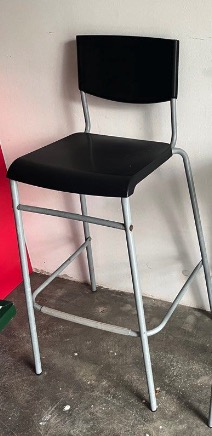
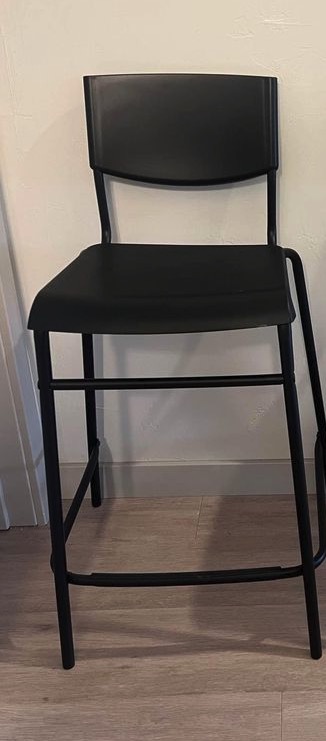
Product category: stool
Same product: no